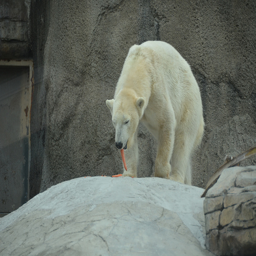
A polar bear with something in its mouth standing on a large rock.
A polar bear on a rock eating carrots.
Polar bear enjoying snack of carrots while standing on large rock.
A white polar bear on a rock formation with carrots next to it and it's mouth.
A white polar bear standing on top of a rock eating carrots.